History of Athens

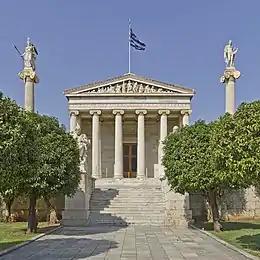
The modern Academy of Athens, with Apollo and Athena on their columns, and Socrates and Plato seated in front

The period from the end of the Persian Wars to the Macedonian conquest marked the zenith of Athens as a center of literature, philosophy, and the arts. In Athens at this time, the political satire of the Comic poets at the theatres had a remarkable influence on public opinion.